Gibbaeum

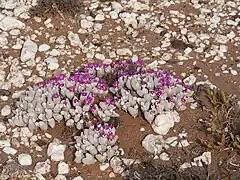
"Gibbaeum pubescens" in natural habitat.

These dwarf succulents are characterized by distinctively asymmetrical pairs of leaves, mostly globular or sometimes thick and arcuate. The sizes of the leaves of each pair are nearly always different. Gibbaeums grow in clumps and produce pink or white flowers in spring.